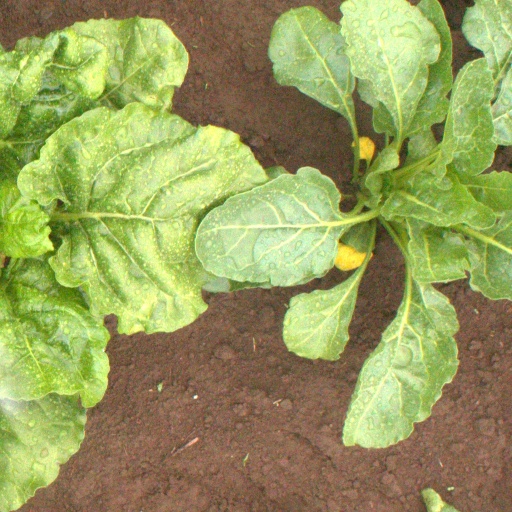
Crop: sugar beet